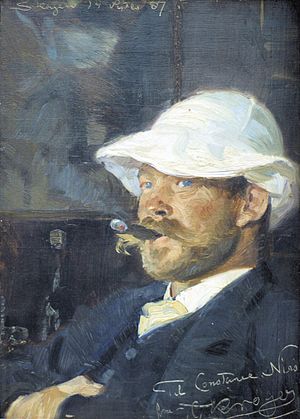
Thorvald Niss
P.S. Krøyer, Maleren Thorvald Niss, 1887, Den Hirschsprungske Samling.
Thorvald Simeon Niss var en dansk landskabsmaler.